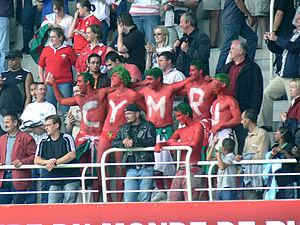
Le rugby à XV est un sport populaire qui fait partie de la culture nationale du pays de Galles et qui est pratiqué par environ 46 000 joueurs licenciés. Les estimations laissent à penser que le rugby a gagné le pays de Galles dans les années 1850, avec la création de la fédération nationale, la Welsh Rugby Union en 1880.